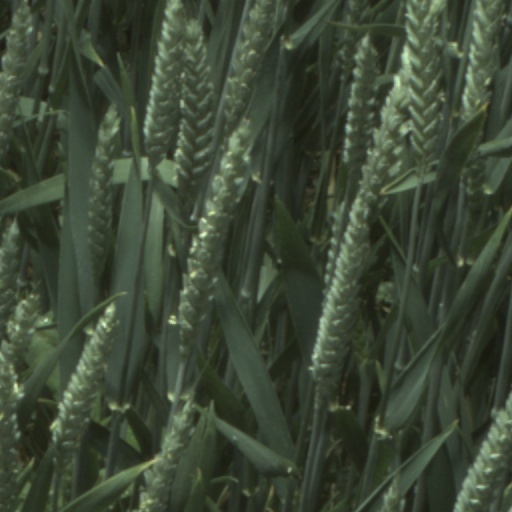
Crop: wheat